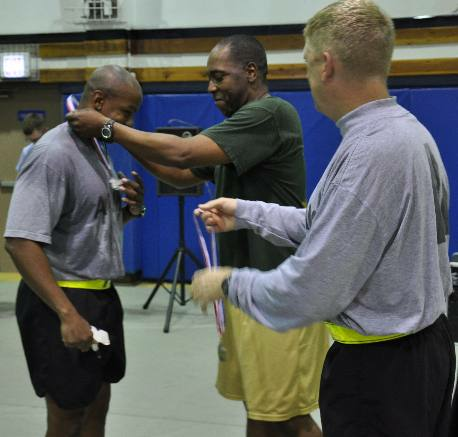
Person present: Yes